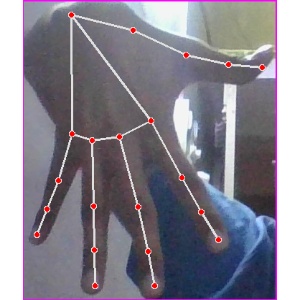
अक्षर: ढ